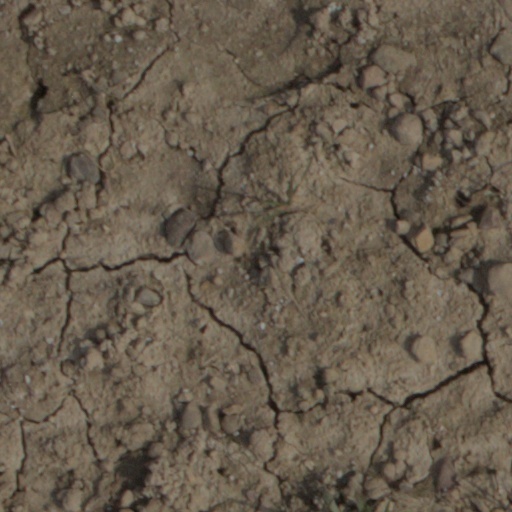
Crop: wheat